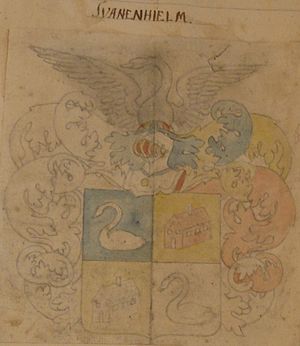
Danske adelsslægter / Liste over danske adelsslægter / S
Danske adelsslægter. Den danske adel, der groft inddeles i uradel og brevadel, og i højadel og lavadel, består i dag af 189 slægter, der enten er ubetitlede, friherrelige, lensfriherrelige, grevelige eller lensgrevelige. Endvidere blev en gren af den franske hertugslægt Decazes i 1818 udnævnt til hertuger af Glücksbierg. Som uradel regnes den adel, der kendes før reformationen, mens brevadelen er den adel, der derefter har fået sit adelskab gennem et patent. Som højadel regnes den gamle rigsrådsadel og den betitlede adel efter enevældens indførelse 1660.